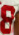
Number: 8